War on Want

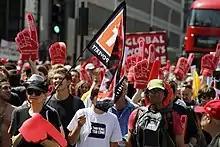
War on Want at TTIP protest in London

War on Want is campaigning against the Transatlantic Trade and Investment Partnership (TTIP). TTIP is a proposed free trade agreement being secretly negotiated between the European Union and the United States. It argues that TTIP will cost more than one million jobs, lead to the irreversible privatisation of public services, a "race to the bottom" in food, environmental and labour standards and allow US companies to sue the UK government in private courts.